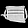
Label: Bag